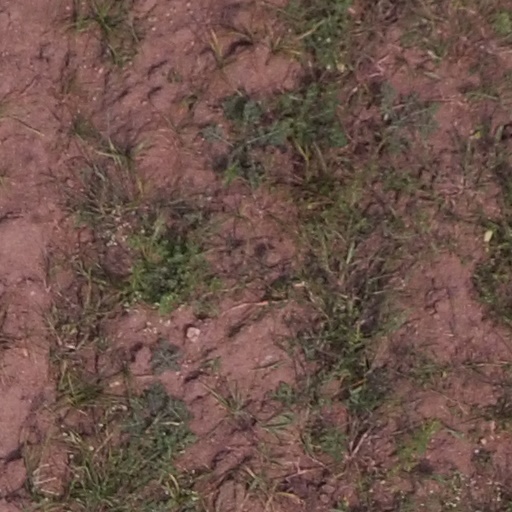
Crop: maize; corn